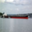
Label: ship